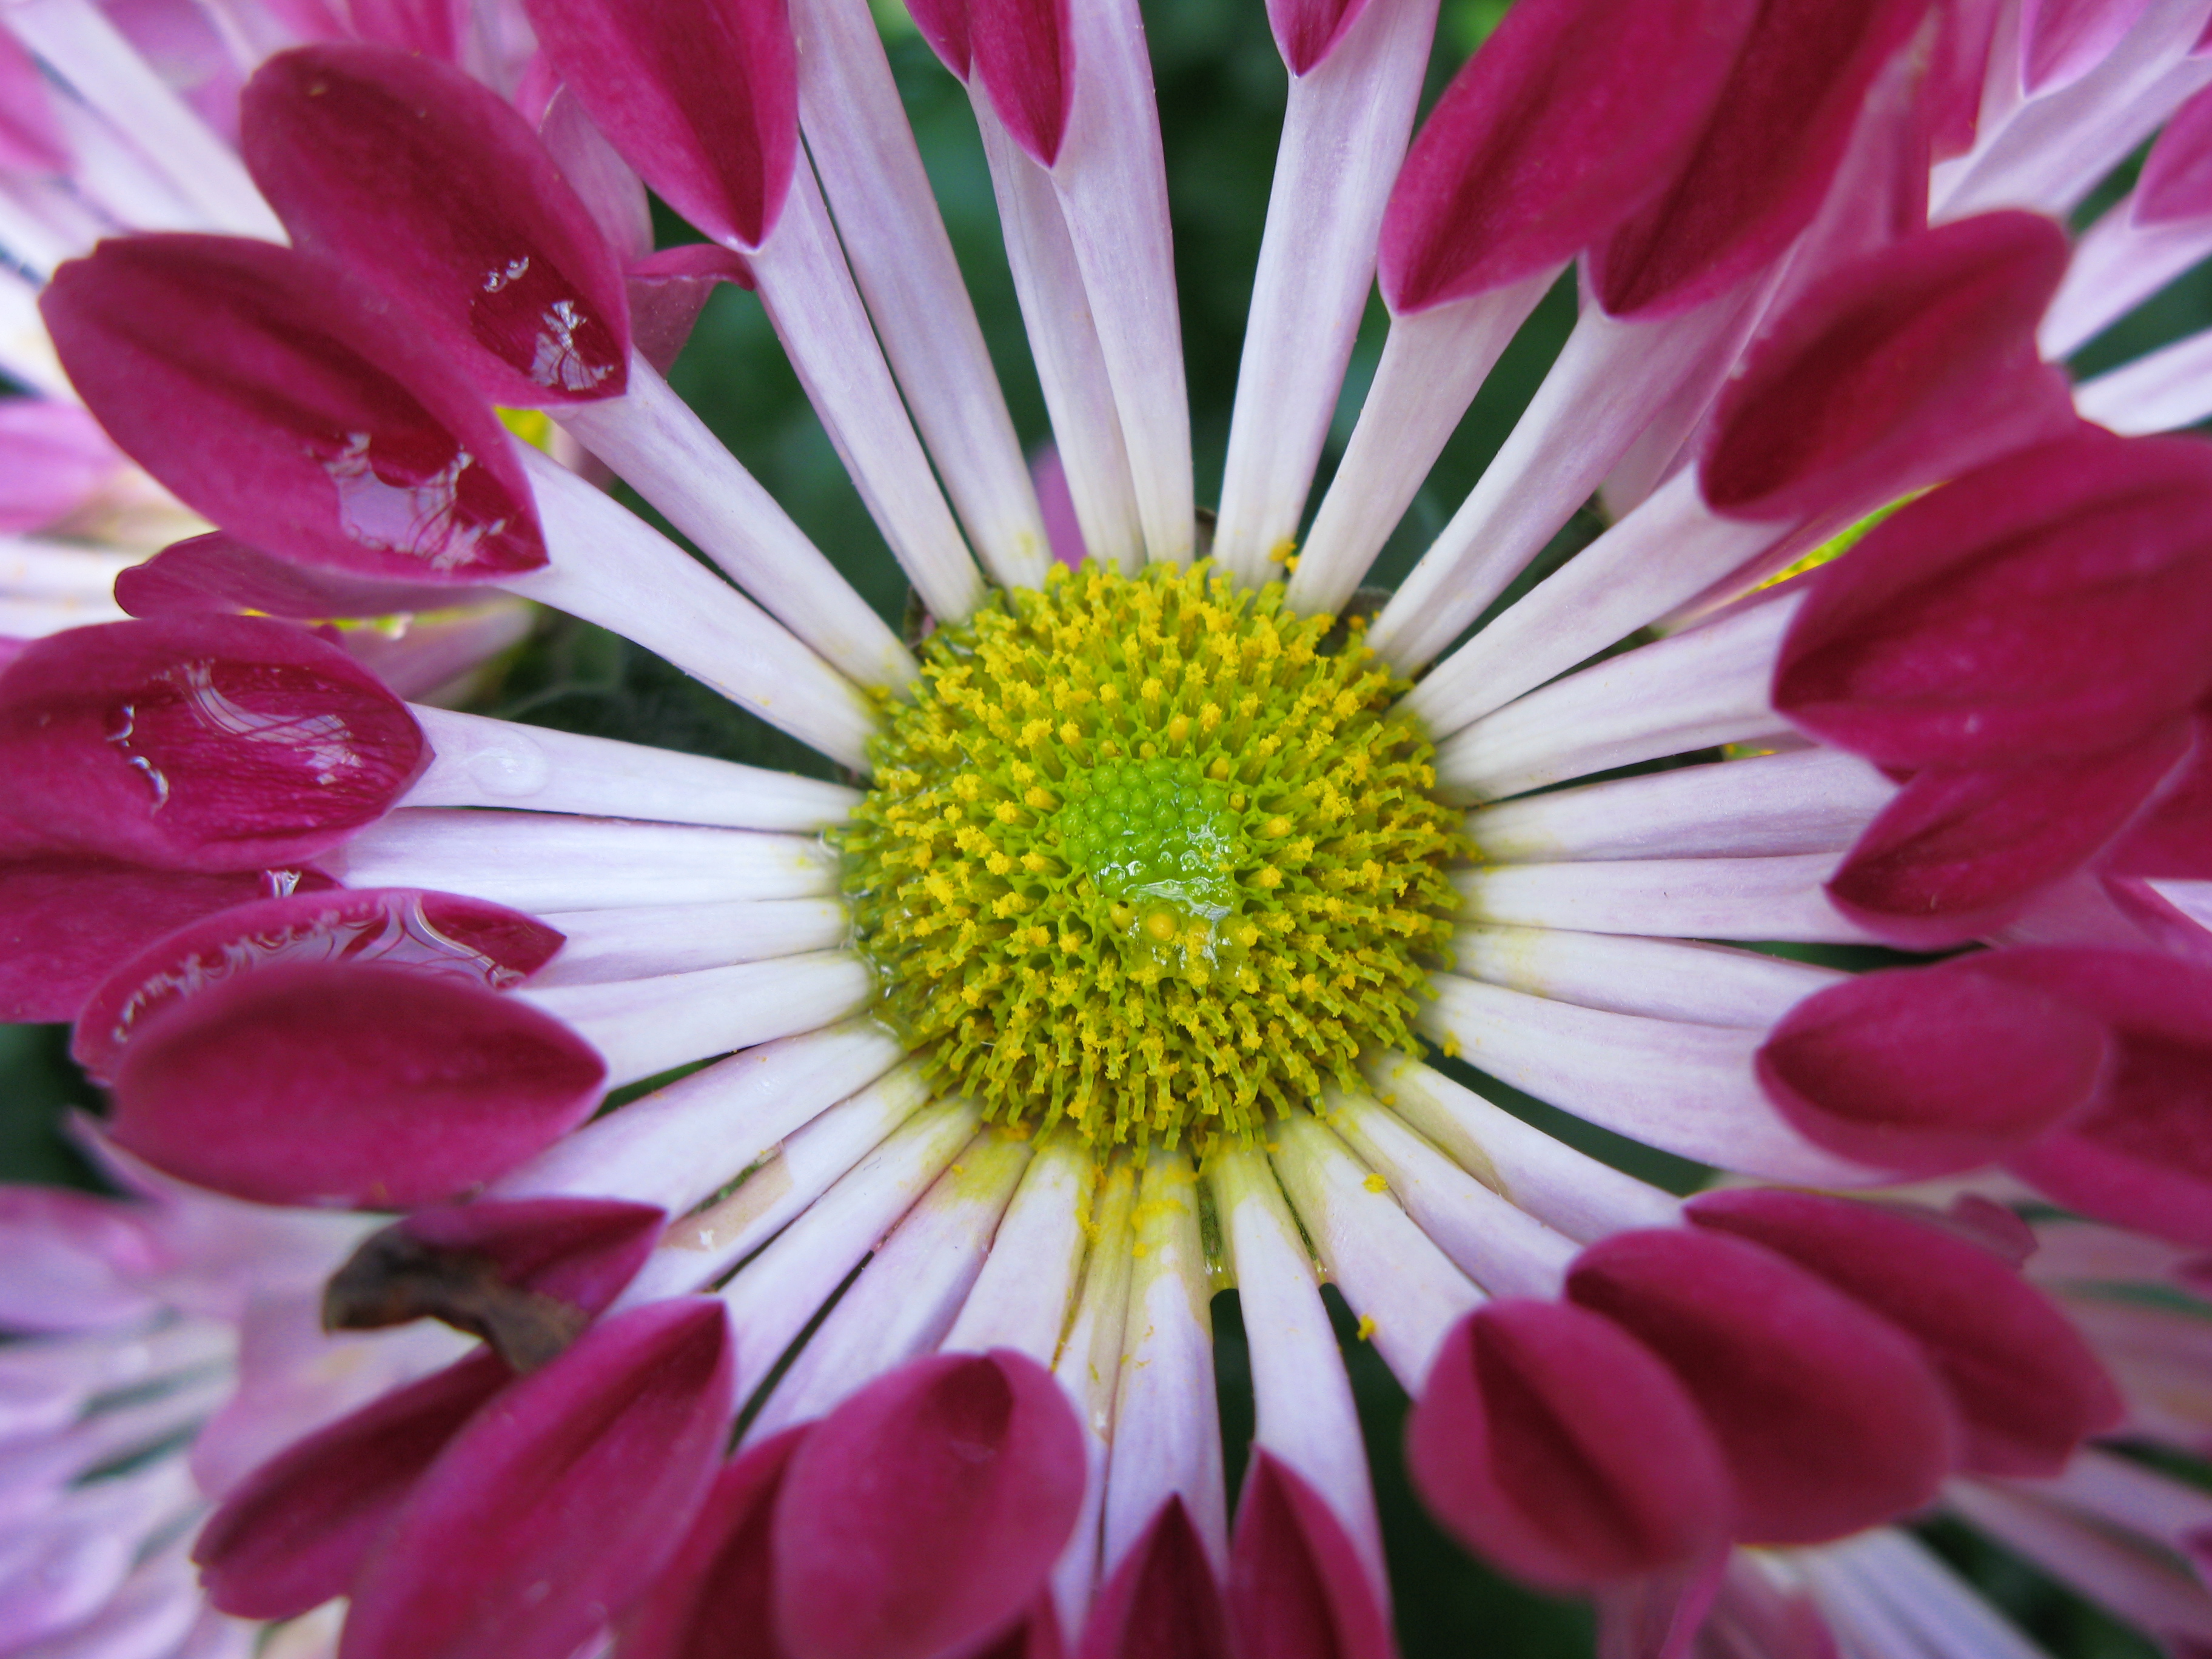
blossom, plant, flower, petal, daisy, high, pink, flora, close up, hires, gerbera, floristry, hi, res, g7, macro photography, flowering plant, daisy family, oxeye daisy, annual plant, land plant, marguerite daisy, chrysanths